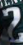
Number: 2